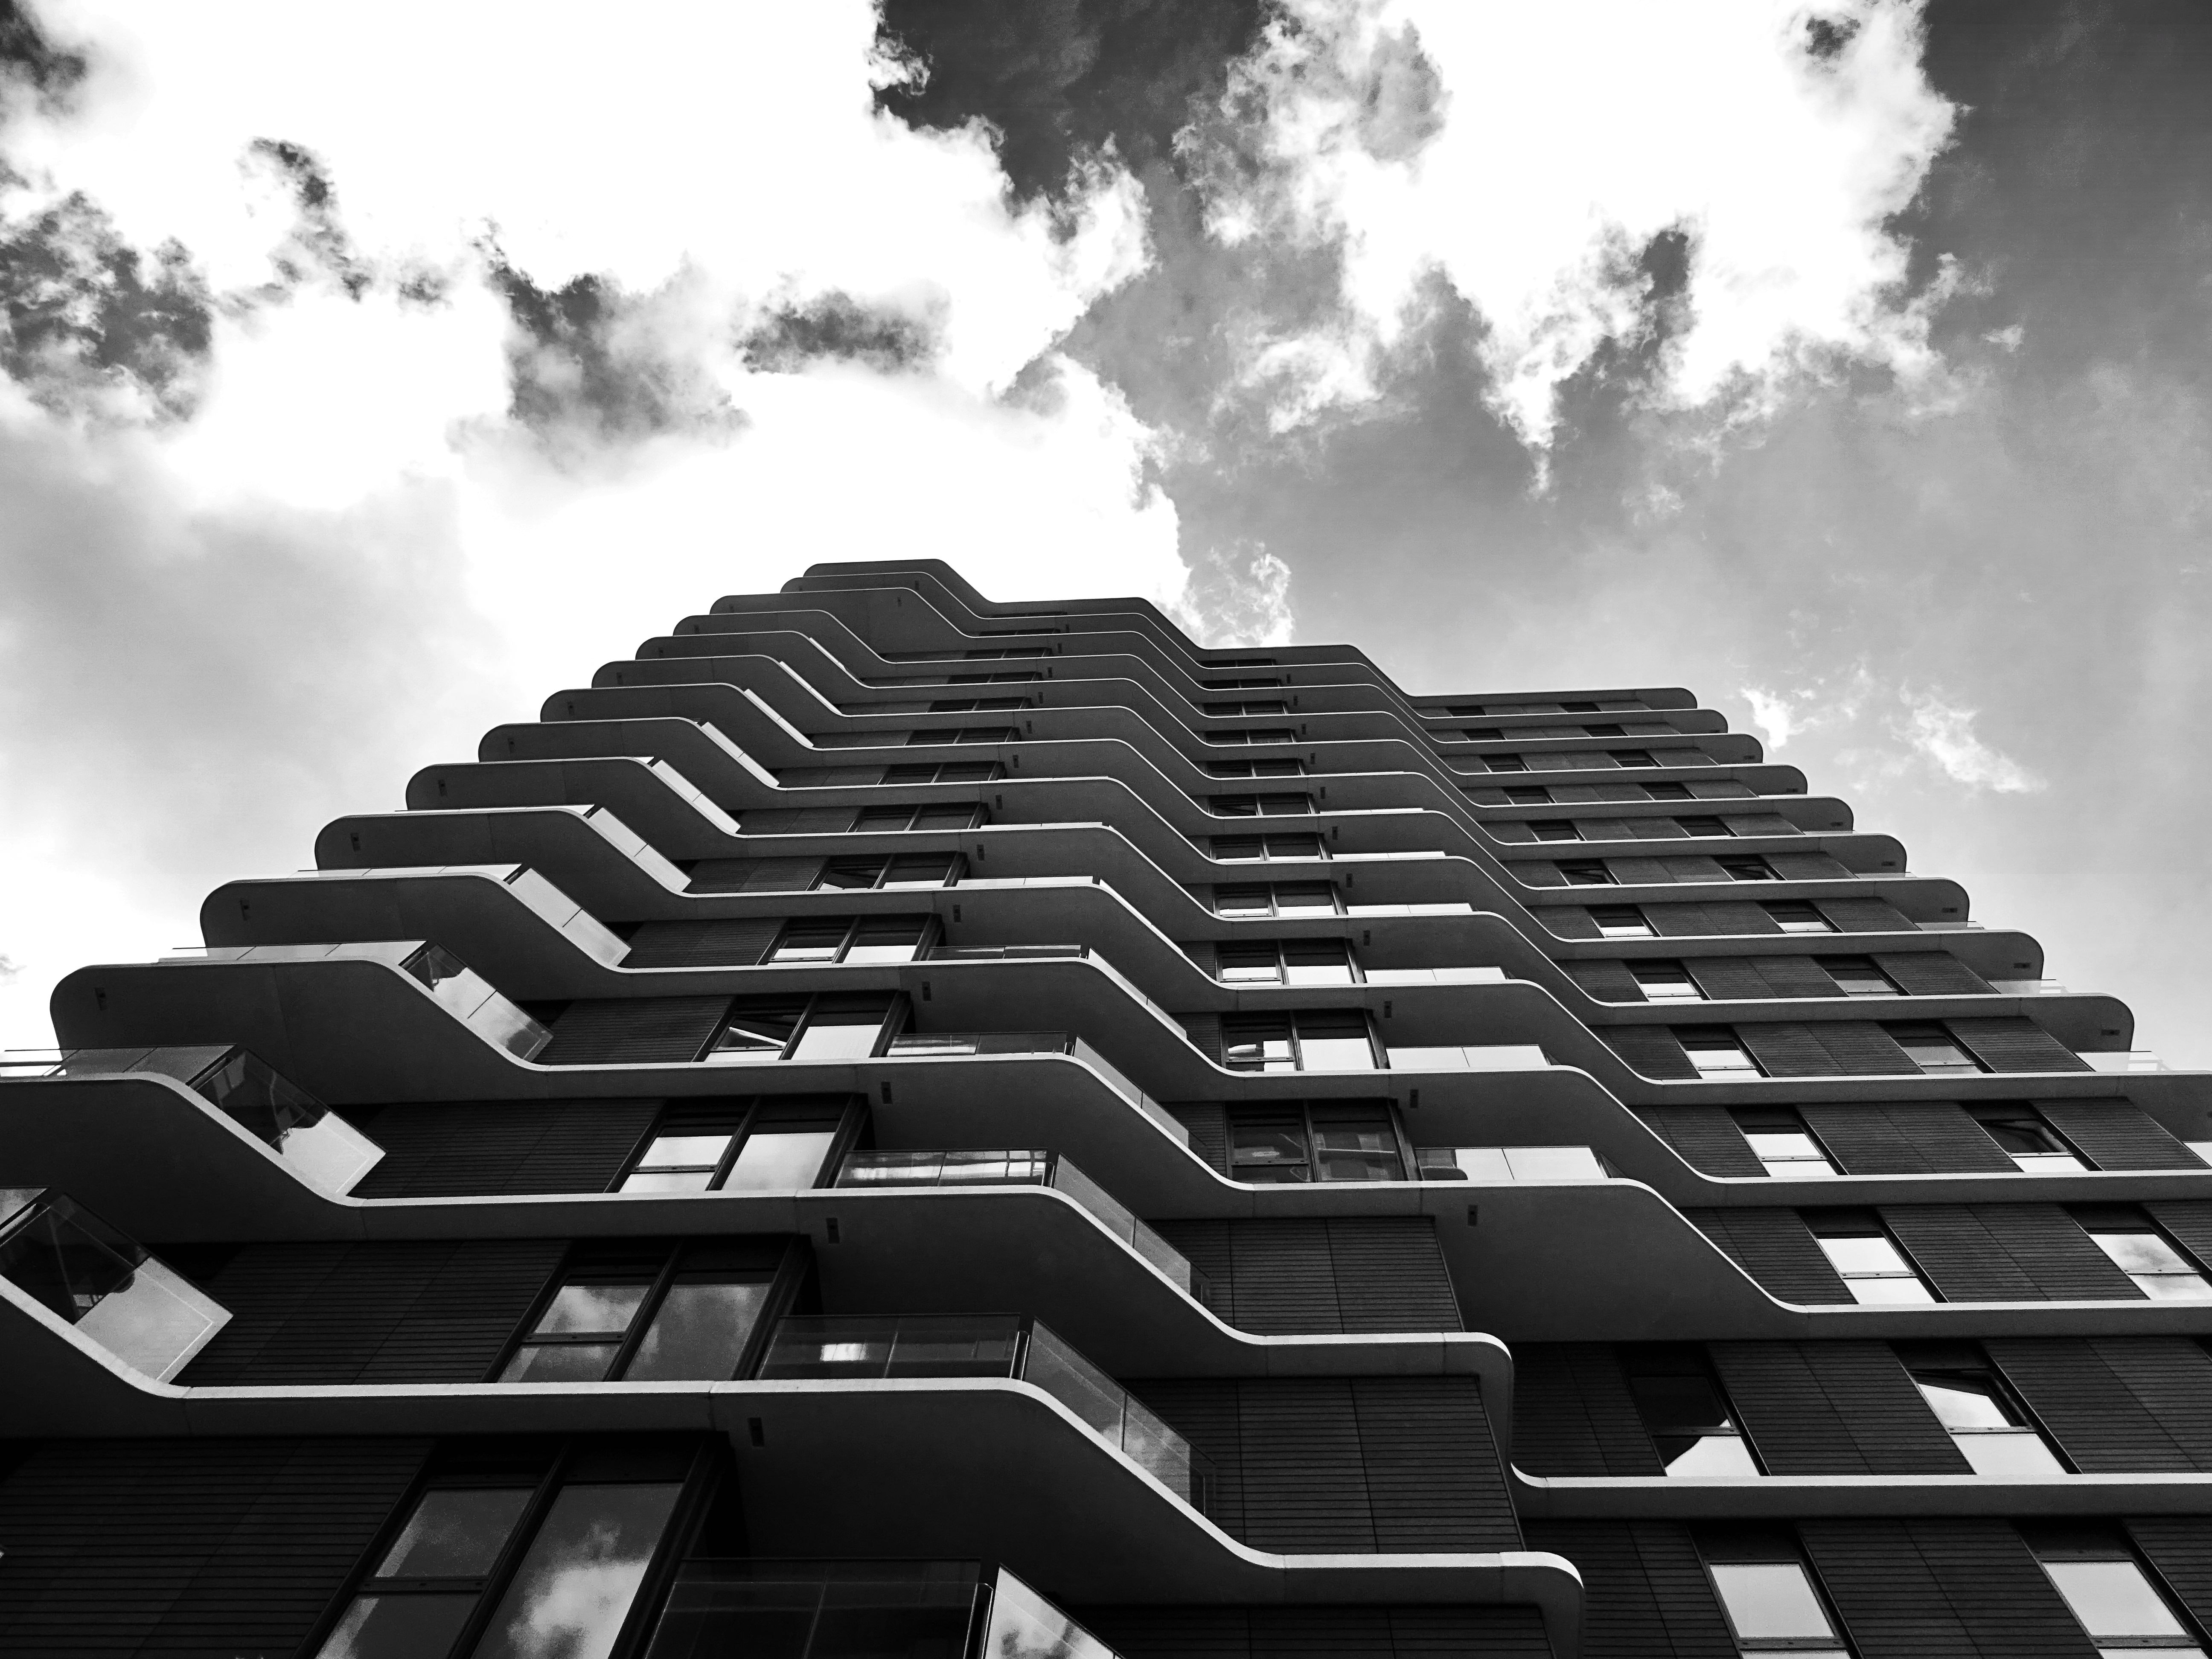
white, sky, architecture, black and white, monochrome, daytime, building, monochrome photography, cloud, line, symmetry, tower block, urban area, apartment, brutalist architecture, design, photography, residential area, condominium, tree, real estate, skyscraper, metropolis, commercial building, house, world, city, facade, landscape, parallel, mixed use, style